352d Tactical Fighter Squadron

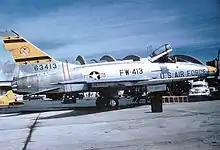
352d F-100 Super Sabre

On 25 September 1957 Tactical Air Command (TAC) activated the 352d Fighter-Day Squadron and assigned it to the 354th Fighter-Day Wing at Myrtle Beach Air Force Base, South Carolina. The squadron was equipped with the North American F-100 Super Sabre.